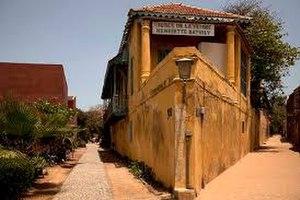
Musée Henriette Bathily de Gorée(GOREE-SENEGAL)
Le musée de la Femme Henriette-Bathily est une institution sénégalaise fondée d'après un projet conçu dès 1987 par le cinéaste Ousmane William Mbaye et lancée en juin 1994 sous la direction d'Annette Mbaye d'Erneville. Situé jusqu'en 2014 sur l'île de Gorée, face à la Maison des Esclaves, il est transféré à Dakar, dans une des coupoles de la place du Souvenir africain et de la Diaspora en 2015, après deux ans de fermeture. Il est dédié aux Sénégalaises d'hier et d'aujourd'hui et à leur histoire.